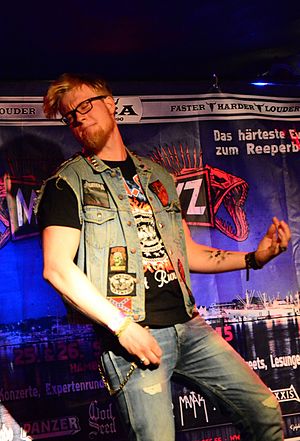
Luftguitar
En deltager ved en konkurrencce i luftguitar trykker den af
En luftguitar er en imaginær guitar, der udelukkende formes ved hjælp at en luftguitarists fantasi, armbevægelser og kropssprog. At spille luftguitar består i at imitere guitarspil på den imaginære guitar til forud indspillet musik, sædvanligvis i genren rock eller heavy metal-musik. Når der spilles luftguitar, udføres ofte en række ekspressive bevægelser med kroppen og guitarer i en form for dans.